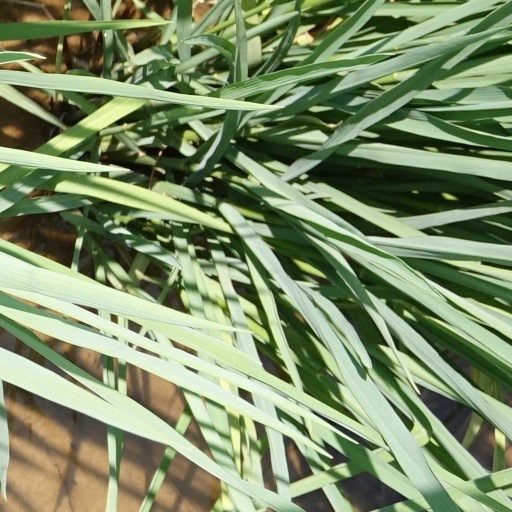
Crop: rice